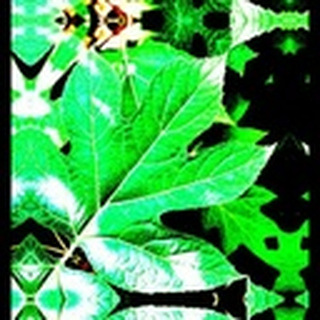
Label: healthy_cotton